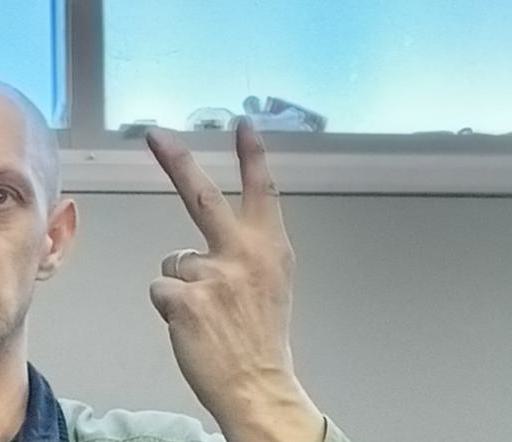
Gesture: peace_inverted